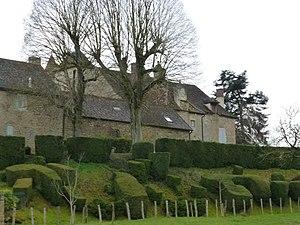
Le château de Savianges est situé sur la commune de Savianges en Saône-et-Loire, sur une butte dominant la vallée de la Guye.